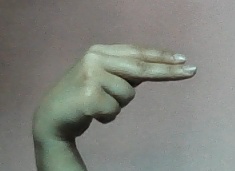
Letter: ain